Anna Hirsch

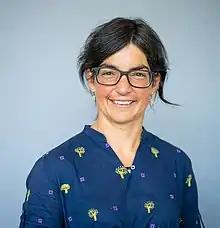
Anna K. H. Hirsch

Anna Katharina Herta Hirsch (born 1982 in Trier) is a German-Luxembourg chemist and professor of medicinal chemistry at Saarland University. Since 2017, she has headed the Department of Drug Design and Optimization at the Helmholtz Institute for Pharmaceutical Research Saarland (HIPS).